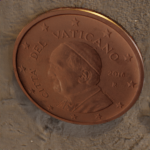
Coin value: 1cent
Country: va
Edition: 2016